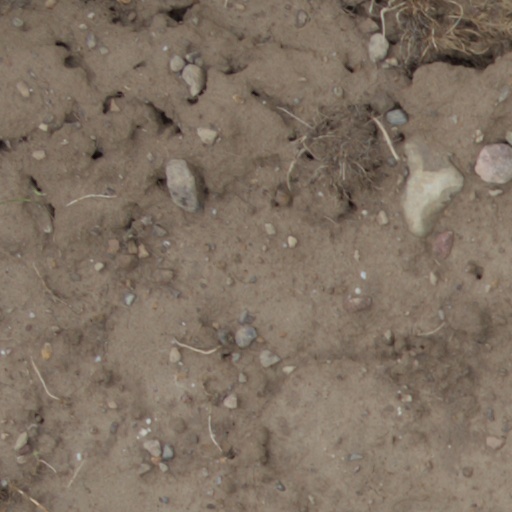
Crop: wheat